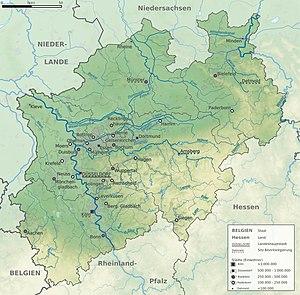
Carte topographique du land Rhénanie-du-Nord-Westphalie (Allemagne).